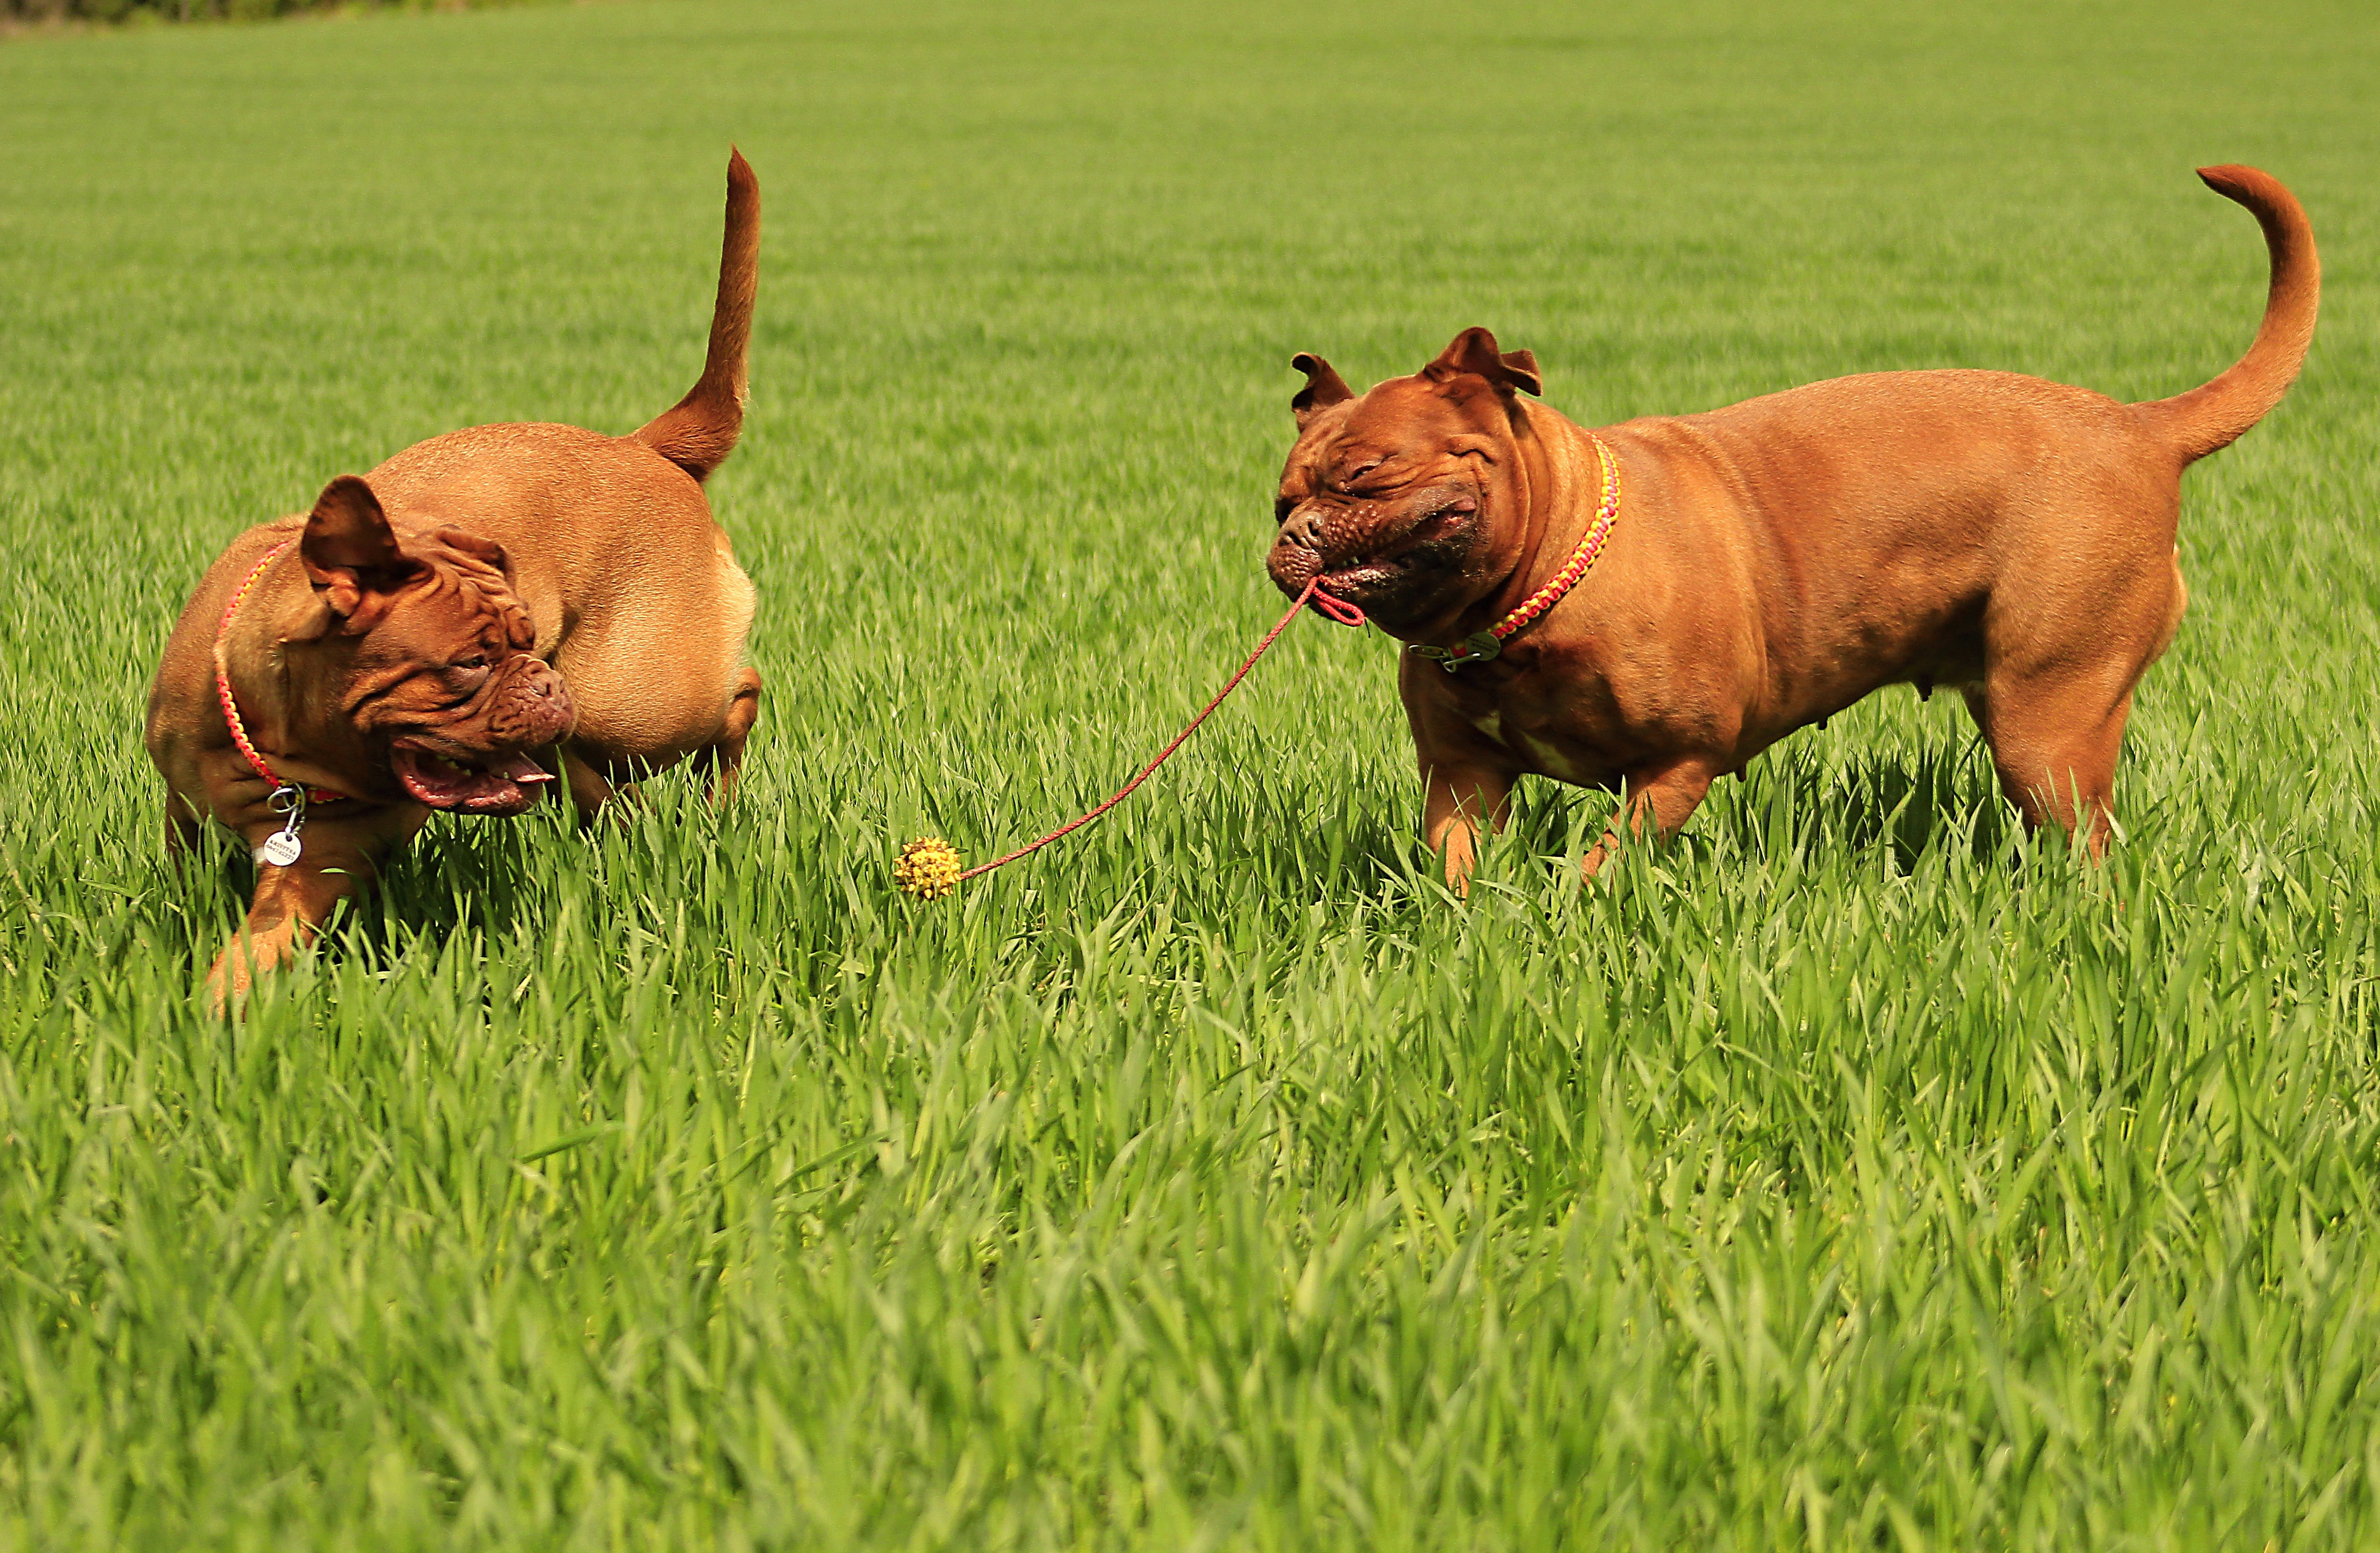
nature, grass, puppy, dog, animal, cute, canine, summer, pet, young, park, brown, mammal, outdoors, sunny, de, french, head, vertebrate, funny, bordeaux, dog breed, breed, purebred, rhodesian ridgeback, mastiff, dogue, dogue de bordeaux, dog like mammal, carnivoran, animal sports